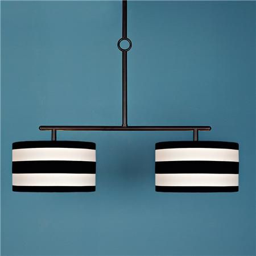
black and white chandelier for the kitchen island